Harbor Defenses of Narragansett Bay

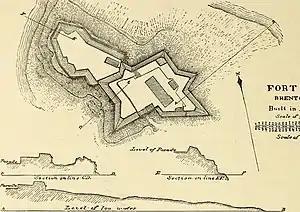
Plan of First System Fort Adams.

Newport received several new forts under the first system of US fortifications in the 1790s. By this time Newport was considered the most important coastal site in New England, with two companies of the Regular Army's Artillerists and Engineers stationed there. Its naturally well-protected harbor, if seized by an enemy, could serve as a base for land and sea attacks on Boston or New York. Major Louis Tousard, a French military engineer with the Corps of Artillerists and Engineers, designed all four of the new forts in the Newport area. The most significant was the first Fort Adams on Brenton's Point, on the site of the current Fort Adams, which mounted 17 guns. The other large fort was Fort Hamilton on Rose Island, northwest of the harbor and intended for 60 guns. However, construction on this fort was abandoned while still largely incomplete. Two smaller forts were a rebuilt Fort Dumpling on Conanicut Island with 8 guns, and the new Fort Greene on Easton's Point (also called North Point), mounting 12 guns on the site of the Revolutionary War battery. Fort Adams was completed in 1799, Fort Dumpling was completed in 1798, and Fort Greene was mostly complete when work was halted in 1800. In 1798 Fort Wolcott was renamed for the last time, after the recently deceased Oliver Wolcott, Governor of Connecticut and a general in the revolution. The fort was also refurbished with 38 guns.